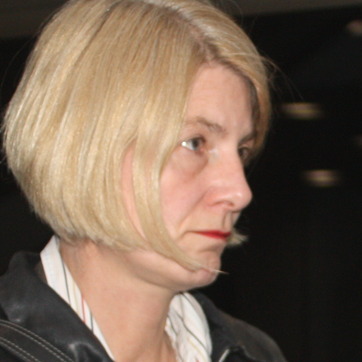
Material: skin